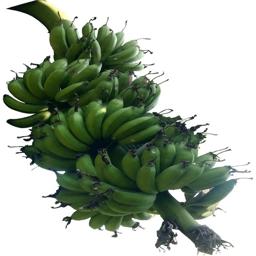
Label: MALBHOG FRUIT